World Ski and Snowboard Festival

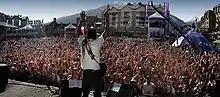
WSSF File Photo

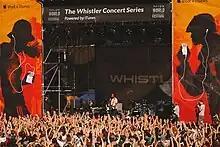
World Ski and Snowboard Festival iTunes Concert Series

The World Ski & Snowboard Festival (WSSF) was created by Doug Perry in 1996 as an annual celebration of snowsports, music, arts and mountain culture. The Festival is held each April in Whistler, British Columbia, Canada and has been recognized as the largest annual winter sports and music festival in North America. It has been called the snowsport industry's version of Burning Man.